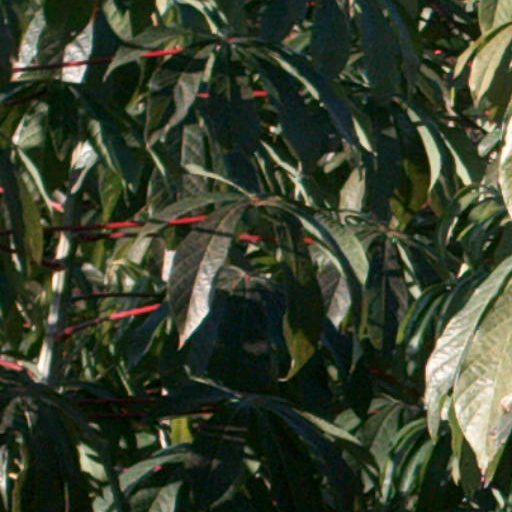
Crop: cassava